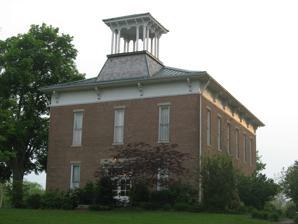
Building: Normal Hall (Ladoga, Indiana)
Country: United States of America
Year built: 1878
Historic school building in Indiana, United States United States historic place Normal Hall U.S. National Register of Historic Places Normal Hall, May 2011 Show map of Indiana Show map of the United States Location Jct. of W. Main and Harrison Sts., NW corner, Ladoga, Indiana Coordinates 39°54′50″N 86°48′15″W / 39.91389°N 86.80417°W / 39.91389; -86.80417 Area 1.7 acres (0.69 ha) Built 1878 ( 1878 ) , 1907 Architect Huntington, Hiram Architectural style Italianate, Greek Revival NRHP reference No. 95001533 Added to NRHP January 11, 1996 Normal Hall , also known as Ladoga Normal School, Ladoga High School, and American Legion Post #324, is a historic school building located at Ladoga , Montgomery County, Indiana . It was built in 1878, and is a two-story, three bay by six bay, Greek Revival / Italianate style brick building.  It has a hipped roof topped by an open cupola , originally a bell tower added in 1907. It is the only remaining building associated with the Central Indiana Normal School, which relocated in 1878 to Danville, Indiana to become Canterbury College .  It housed local schools until 1917, then housed an armory , and an American Legion post after 1944. It was listed on the National Register of Historic Places in 1996. References